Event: Nepal Earthquake
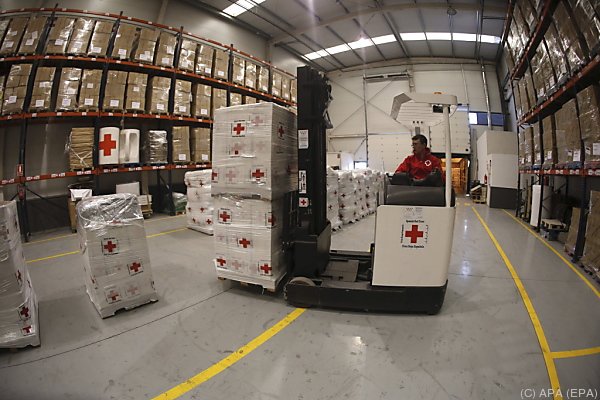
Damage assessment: no_damage